Kneeling Nun Tuff

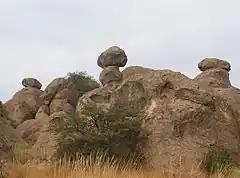
Kneeling Nun Tuff at City of Rocks State Park, New Mexico

The Kneeling Nun Tuff is a geologic formation exposed in southwest New Mexico. It has a radiometric age of 35.3 million years, corresponding to the latest Eocene epoch.